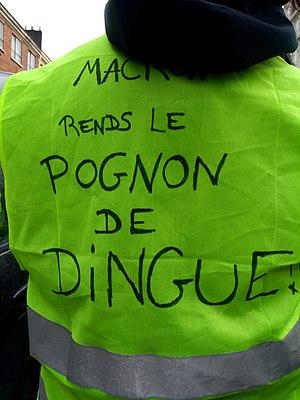
MACRON RENDS LE POGNON DE DINGUE
« Un pognon de dingue » est une expression extraite d'une petite phrase prononcée par le président de la République française Emmanuel Macron au palais de l'Élysée le soir du 12 juin 2018, à l'occasion d'un entretien informel avec ses conseillers et publiée sur le réseau social Twitter le même jour.